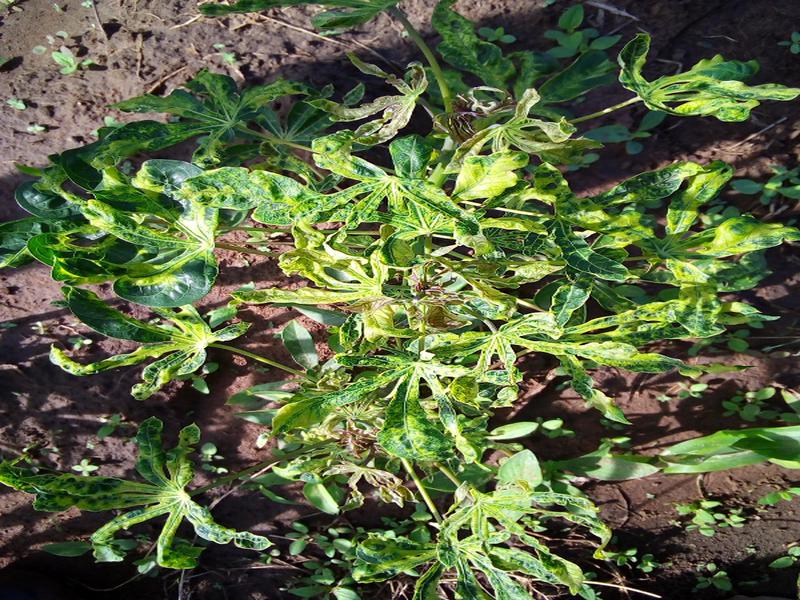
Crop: cassava
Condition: mosaic_disease